Glanfeuil Abbey

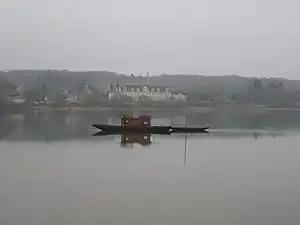
The former abbey buildings seen across the Loire from La Ménitré

Glanfeuil Abbey, otherwise the Abbey of St Maurus ("Abbaye Saint-Maur de Glanfeuil", "Abbaye de Saint-Maur-sur-Loire"), was a French Benedictine monastery founded in the 9th century in the village of Saint-Maur-sur-Loire, located in what is now the commune of Le Thoureil, Maine-et-Loire.